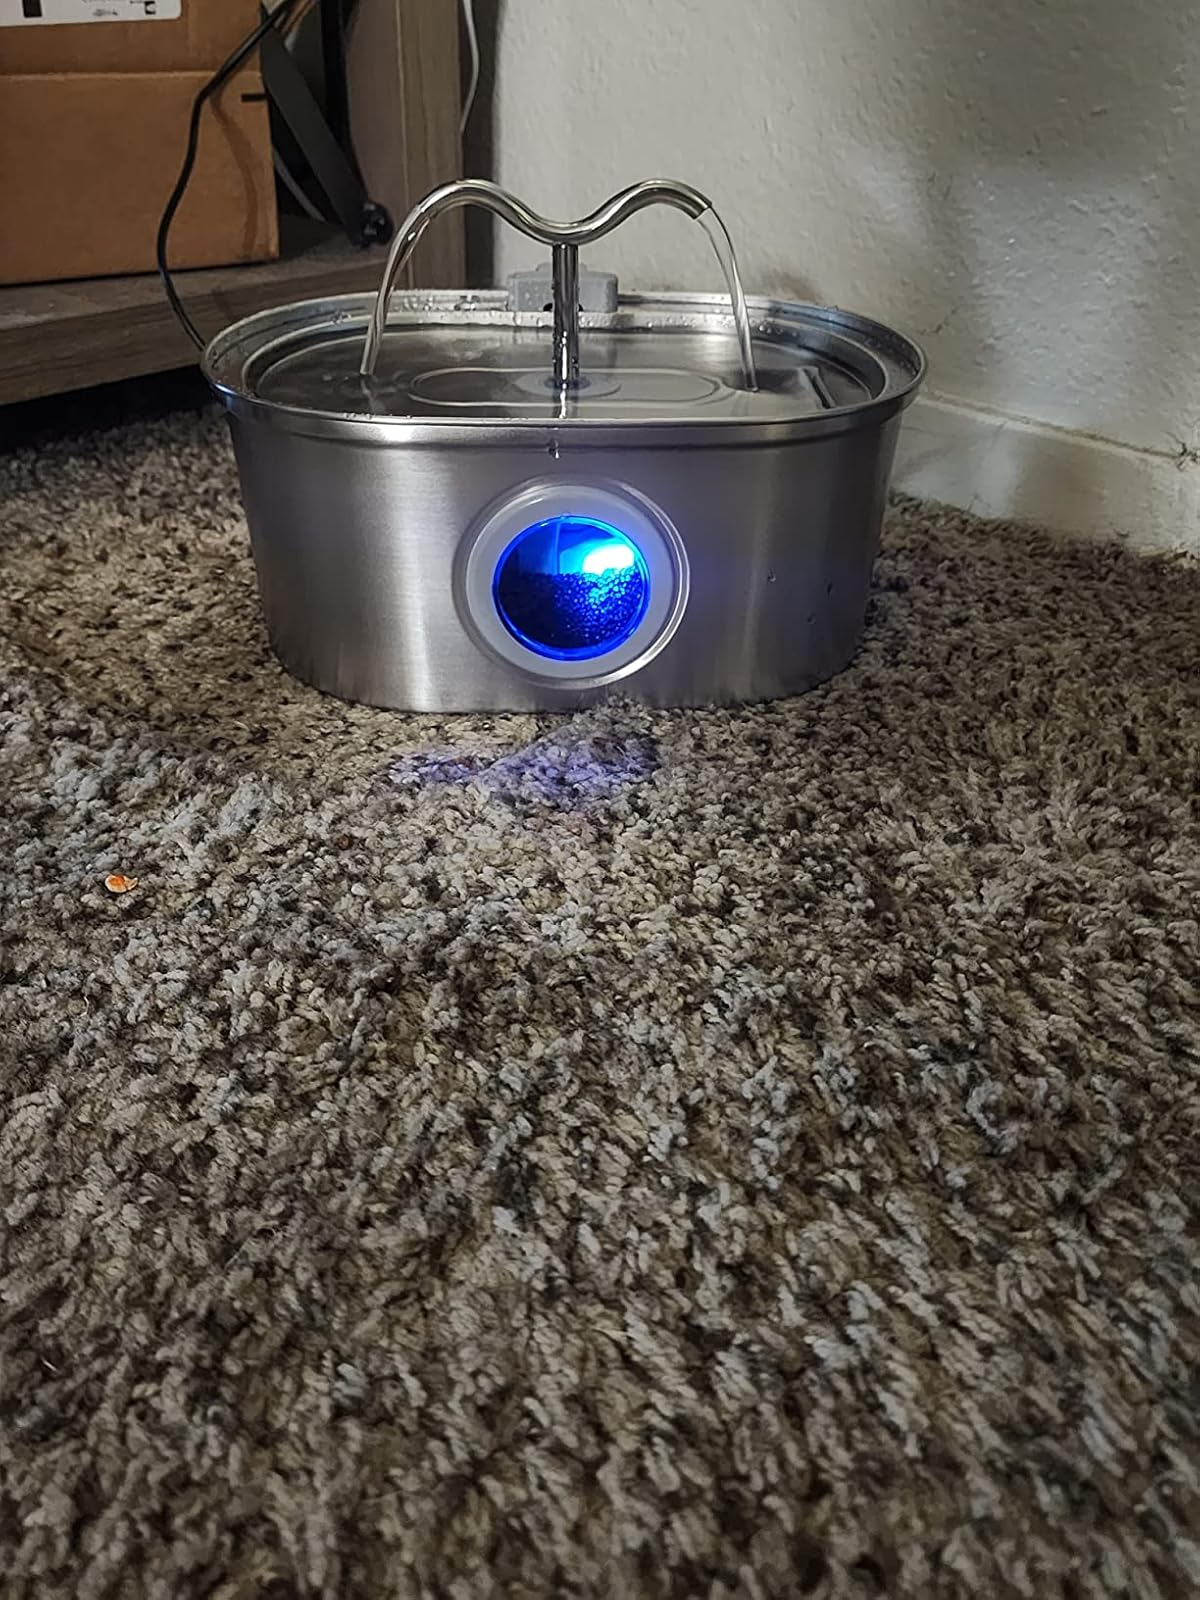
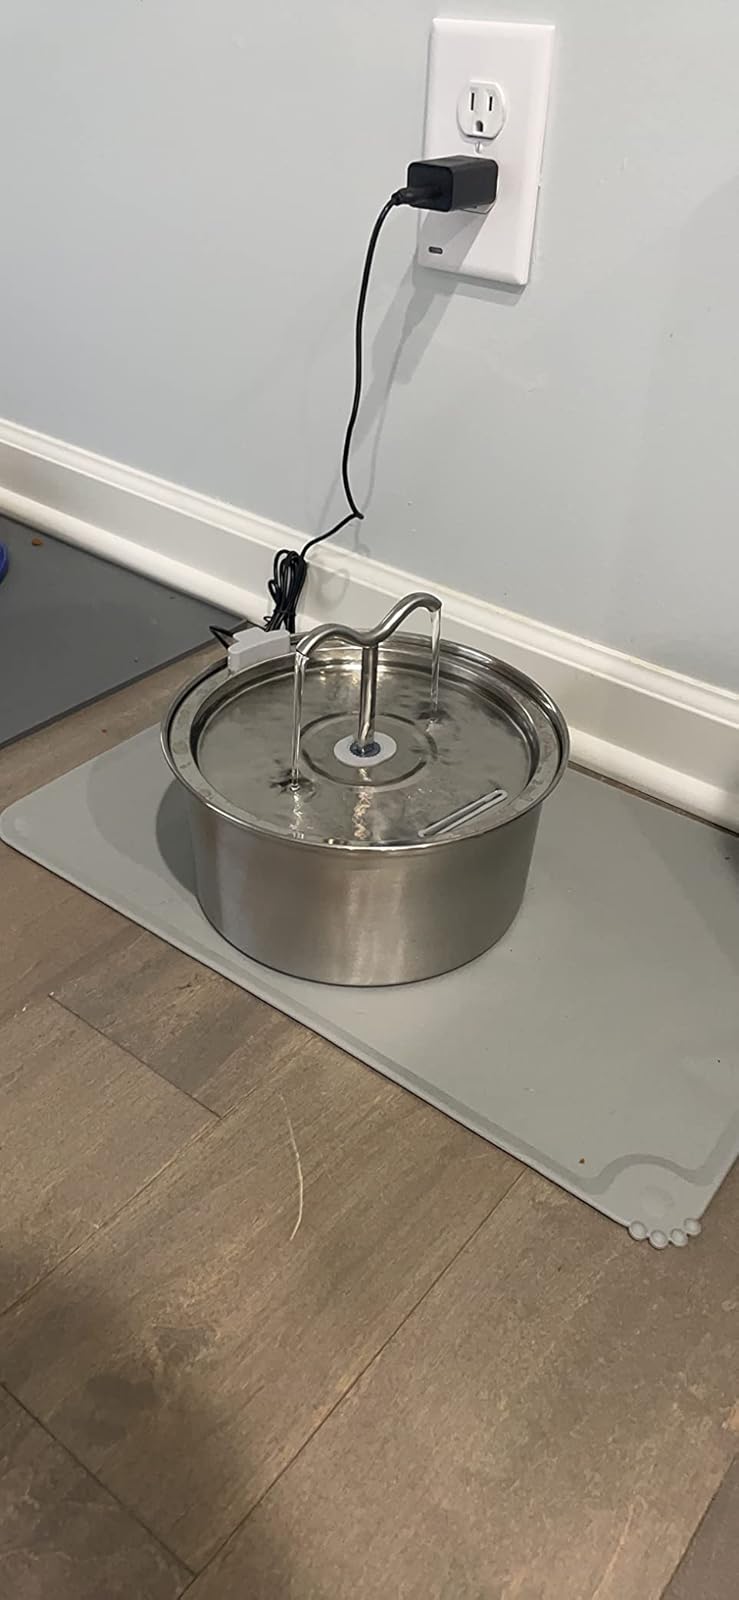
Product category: items_bowl
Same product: no